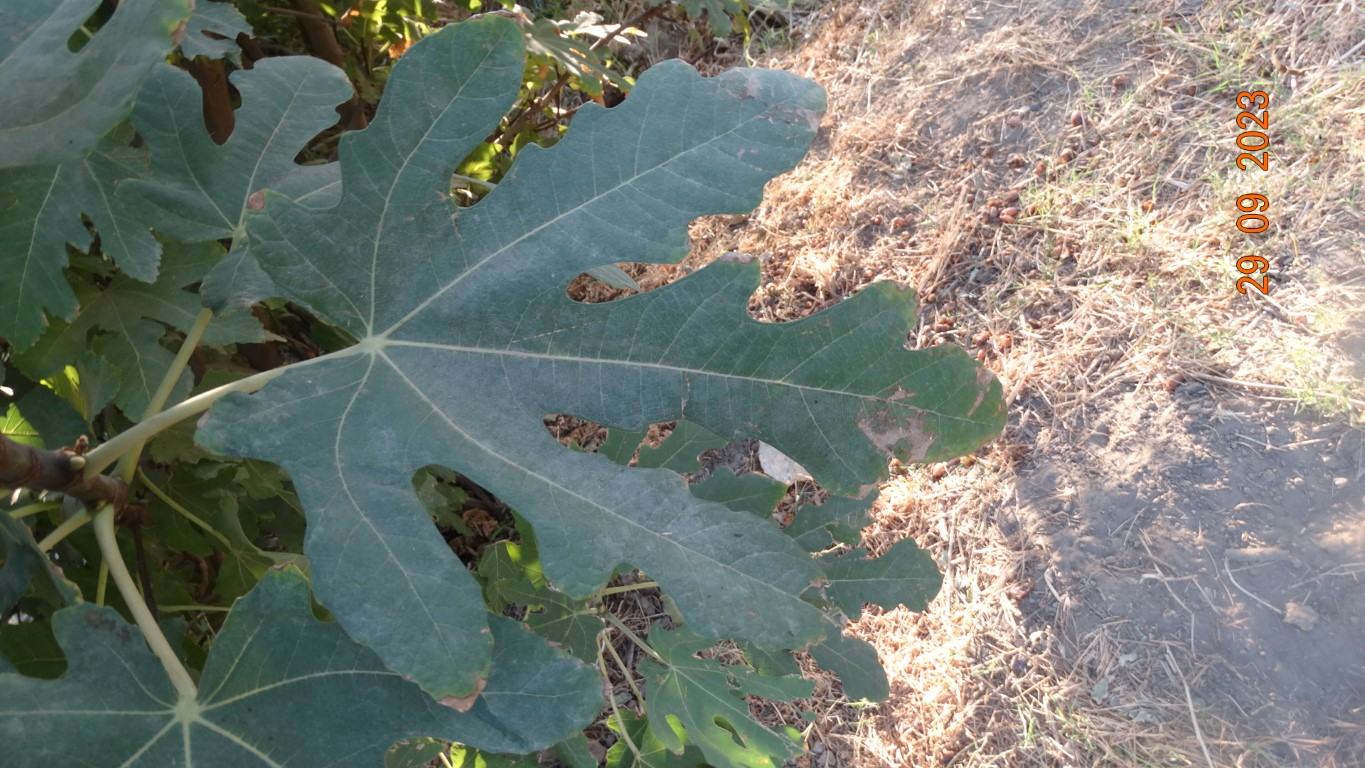
Label: healthy